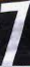
Number: 7